Julius Schwartz

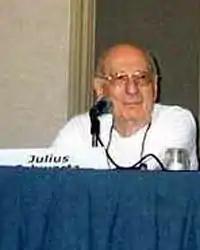
Julius Schwartz, editor for DC Comics at San Diego Comic-Con in 2002

Julius "Julie" Schwartz (June 19, 1915 – February 8, 2004) was an American comic book editor, and a science fiction agent. He was born in The Bronx, New York. He is best known as a longtime editor at DC Comics, where at various times he was primary editor over the company's flagship superheroes, Superman and Batman.